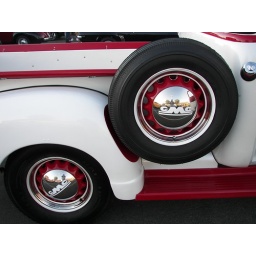
Some tires that belong to a beautiful GMC truck at the 2007 Northpointe Church car show in Fresno.